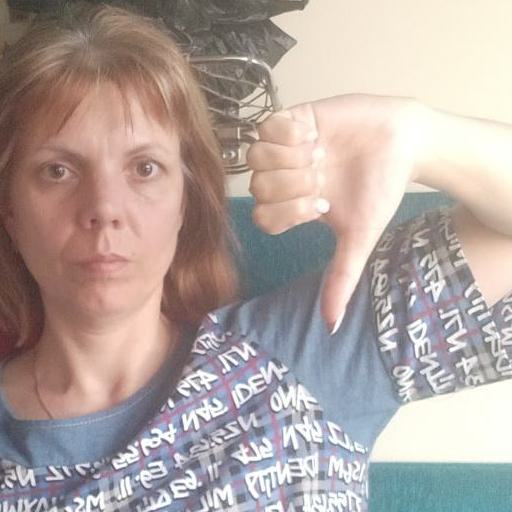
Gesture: dislike